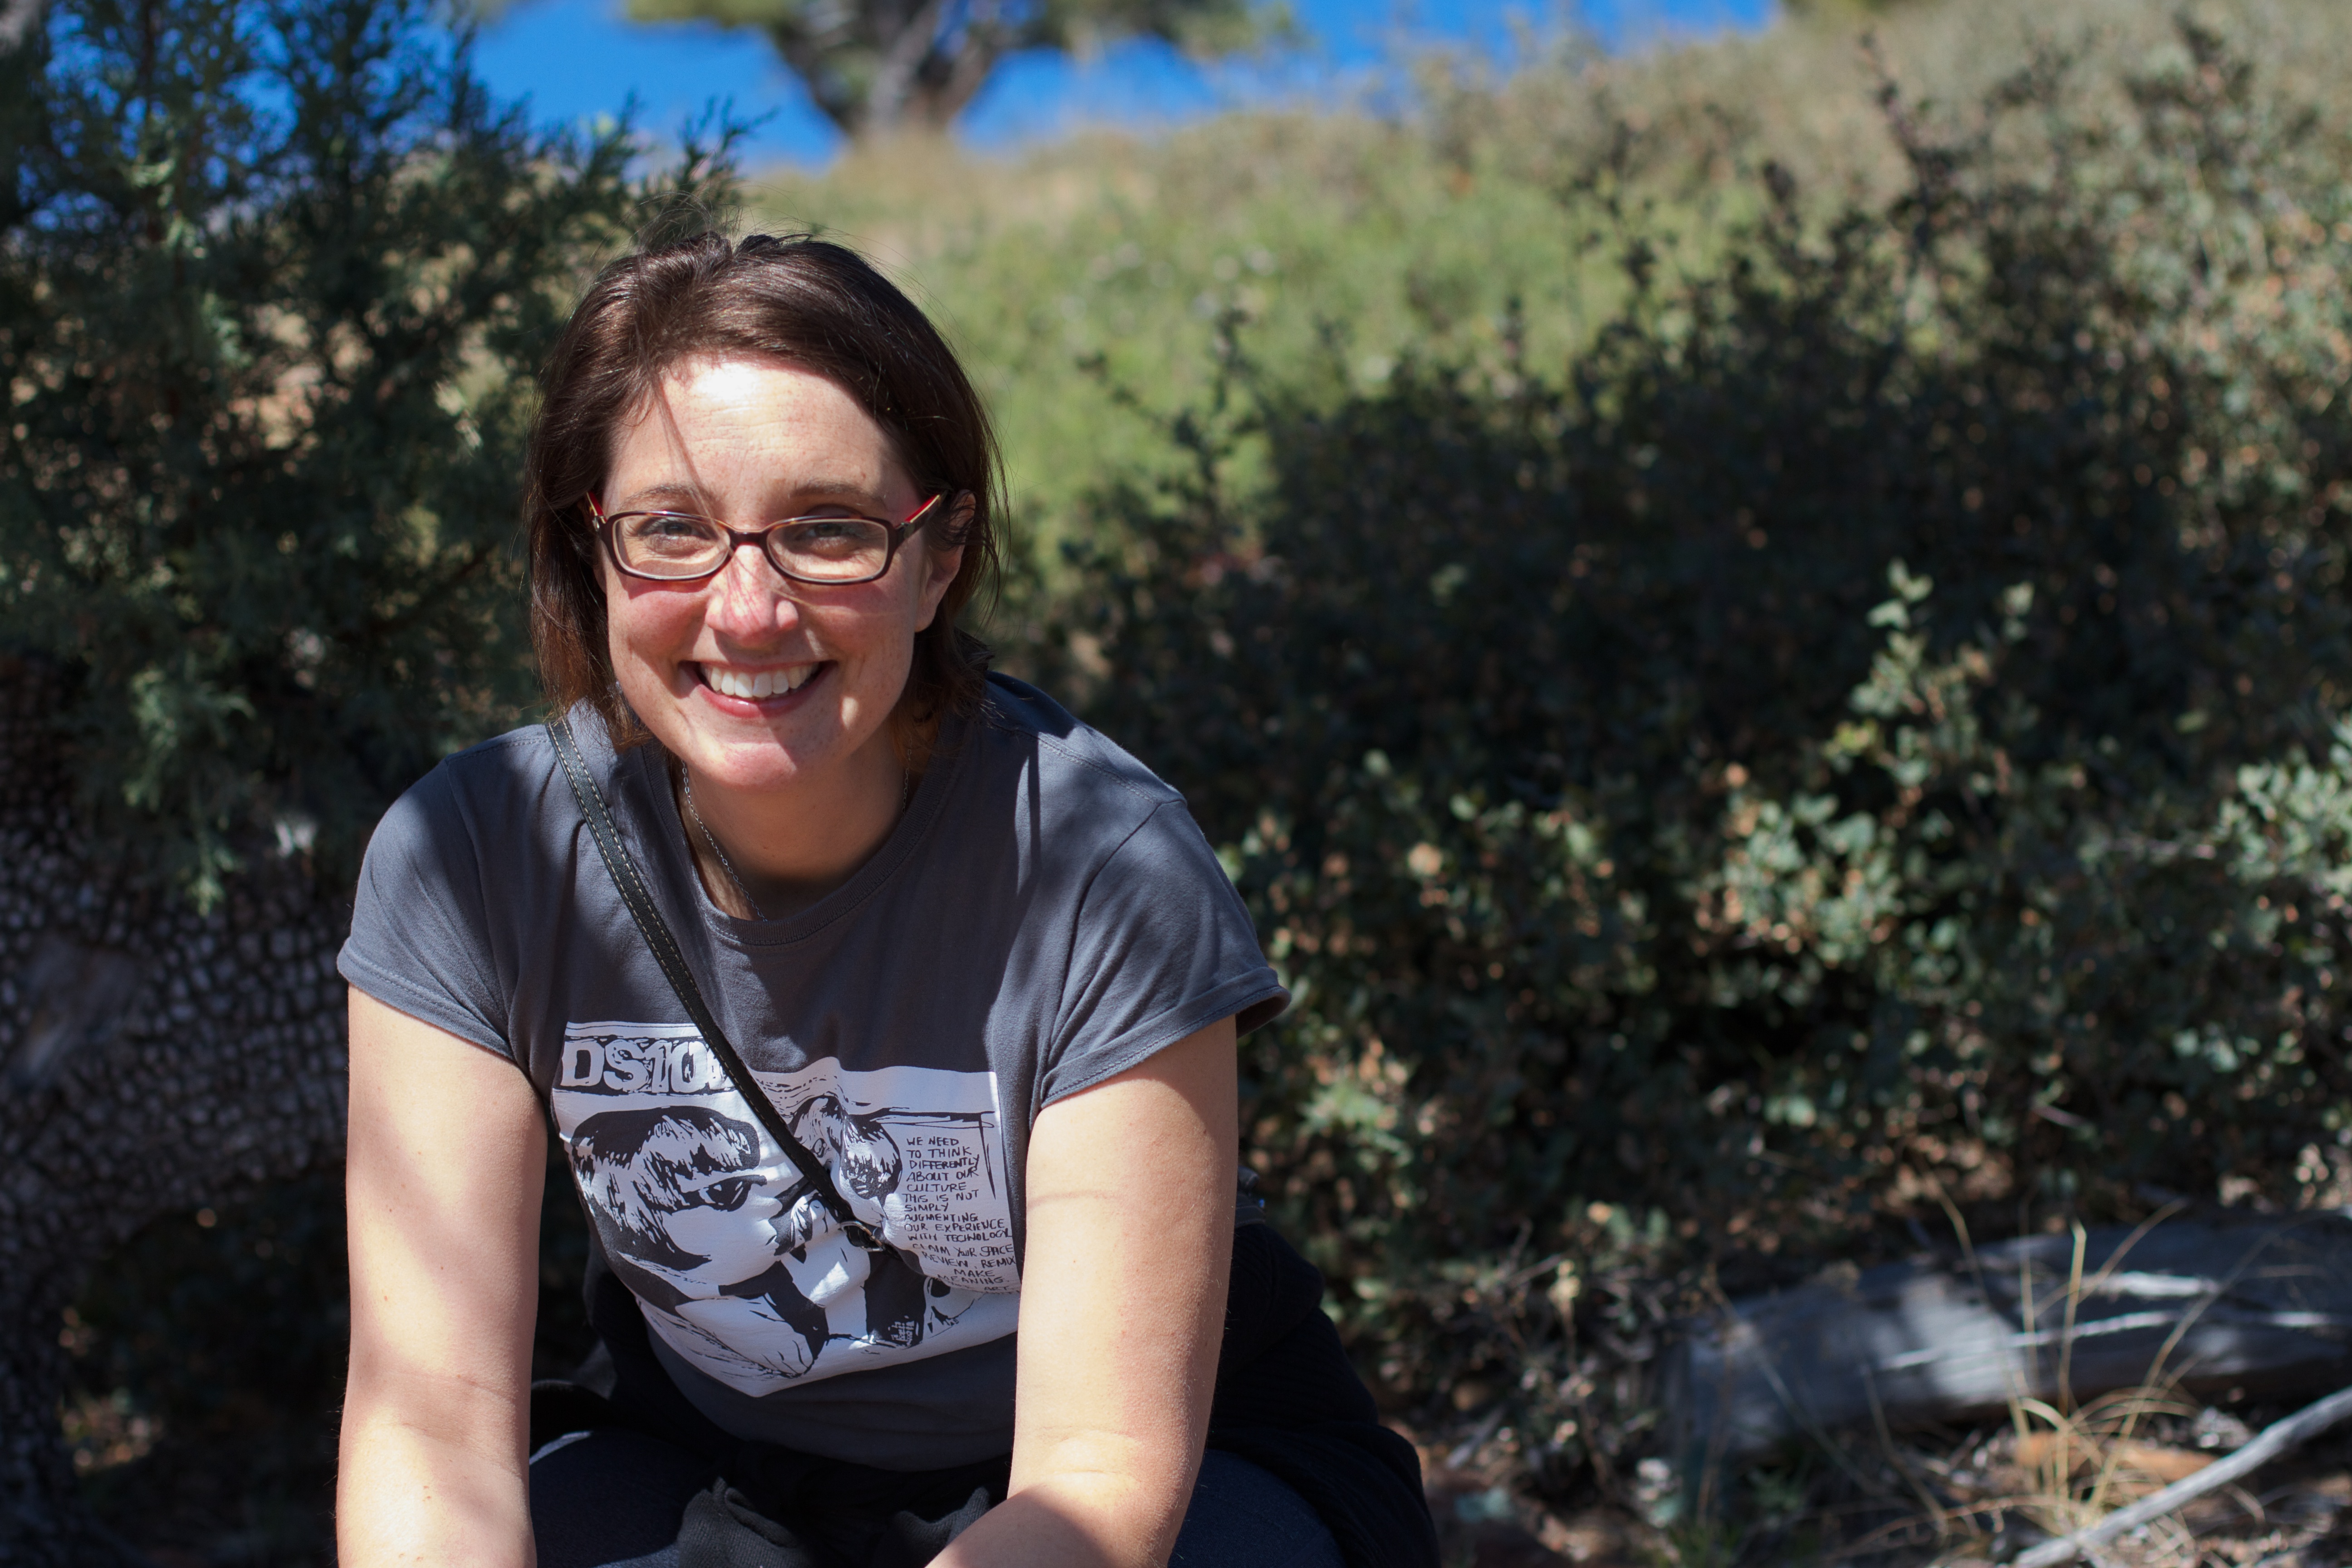
person, people, spring, stewsbrews